Comana Pontica

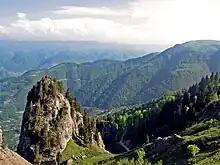
The Pontic Alps which divided the kingdom

Komana is located on a natural hill just south of the Gümenek village, on the west bank of the Yeşilırmak (ancient Iris), 9 km northeast of Tokat on the road towards Niksar (ancient Neokaisareia) (Proc.Pers.i.17.14). It is predicted from the remains of the wall on the hill where this large hill dominates the productive ovine in the region of the city. It is thought that the walls of these small and formless stones may have brought the inner filling of the foundation of the temple wall of the temple to the square. It was thought that the temple was connected to the other side of the River Yeşilırmak River by a lost bridge today and it was found during the researches of 2004 in the water regulator of the bridge. The fertile lands around the hill must have played an important role in the economic structure of the temple state (Strabo 12.3.34). Unfortunately, the site was damaged by modern irrigation channels and a newly constructed highway.